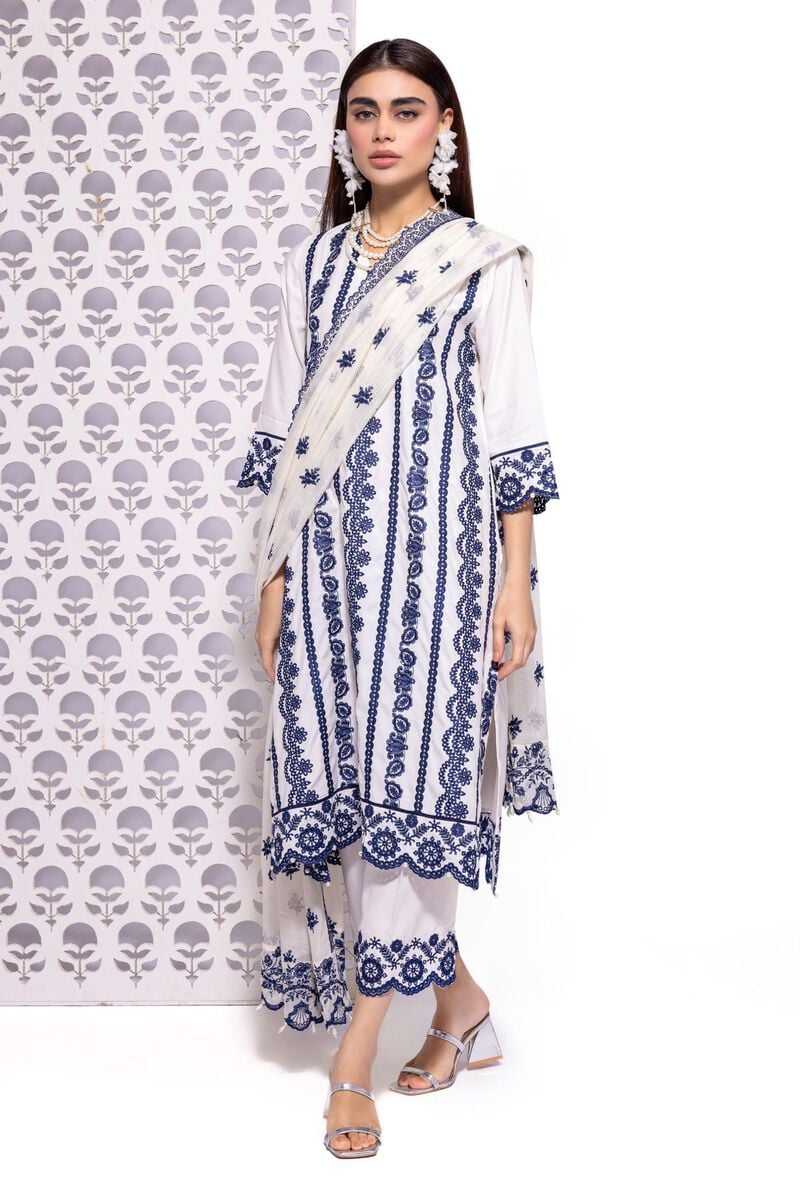
white karigari suit